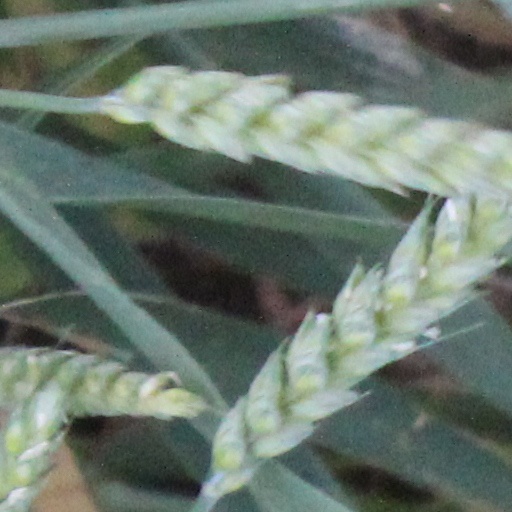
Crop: wheat